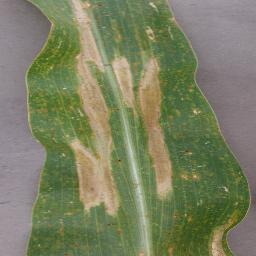
Label: Corn_(Maize)___Northern_Leaf_Blight